Great Northumberland Forest

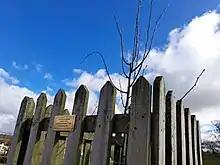
A lime tree planted at Kirkharle on launch day

The Great Northumberland Forest was announced by Secretary of State for Environment, Food and Rural Affairs Theresa Villiers at the Conservative Party Conference on 27 September 2019. It was part of a package of measures that were presented as leading to a carbon-neutral United Kingdom by 2050. The plans had been championed by the Member of Parliament for Hexham, Guy Opperman, who stated that the proposed forest would help absorb carbon dioxide from the atmosphere, increase the provision of green space in the region for recreational purposes and provide the nucleus for a new forestry/timber industry. The scheme was welcomed by Greenpeace but they noted that it was only a fraction of the 700 million new trees that they say need to be planted before 2030.